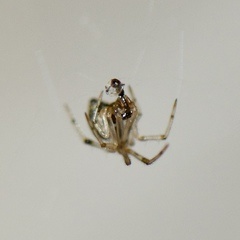
Species: Parasteatoda_tepidariorum